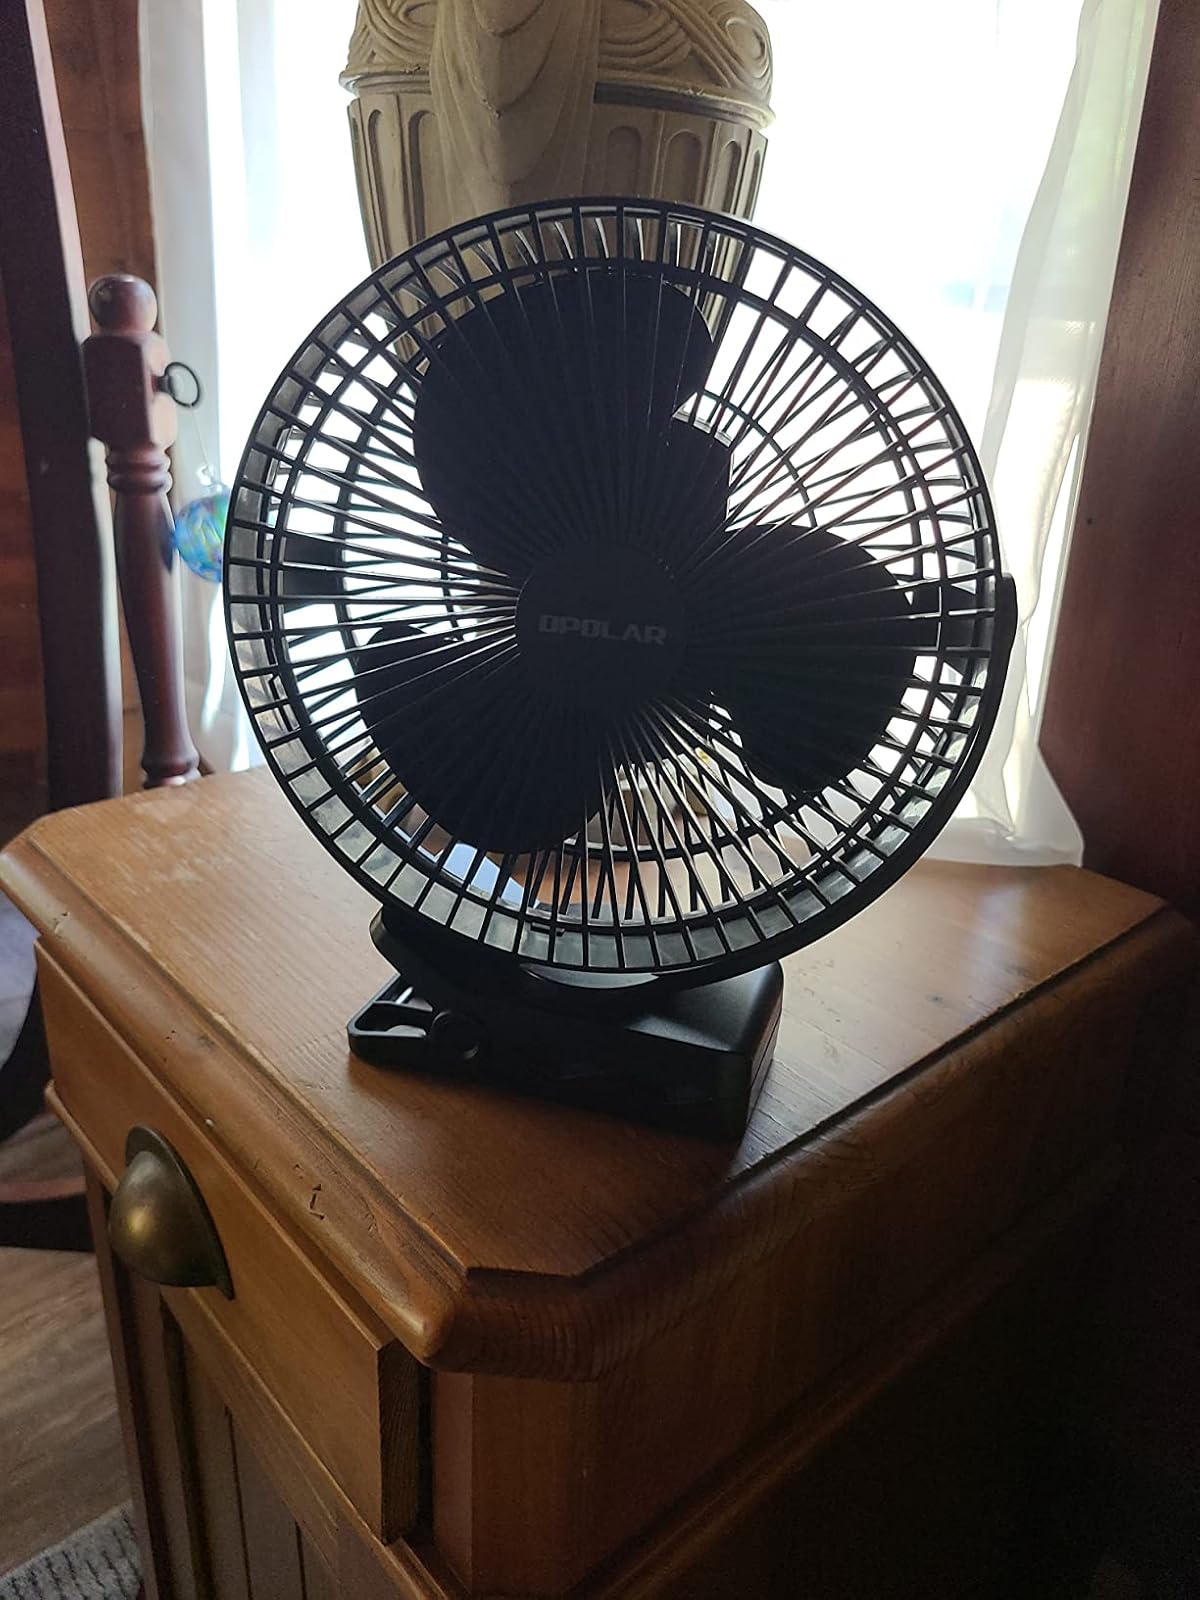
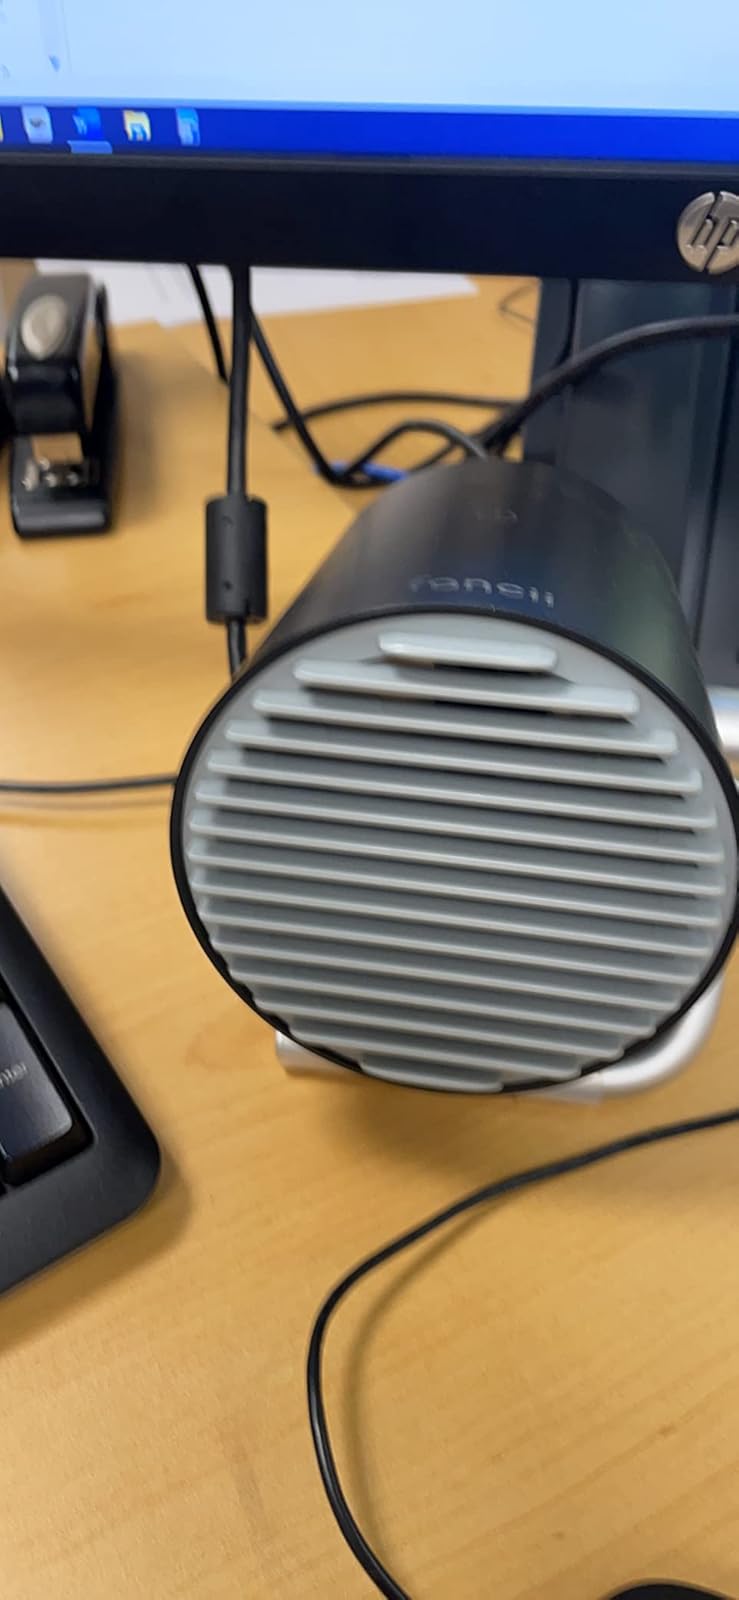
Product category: fan
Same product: no